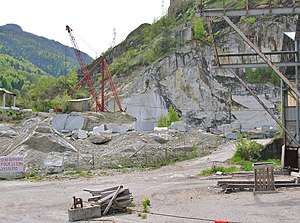
Stenbrud
Marmorbrud i de franske Alper
Et stenbrud er en mine hvor der brydes sten af undergrundens klippeformationer.